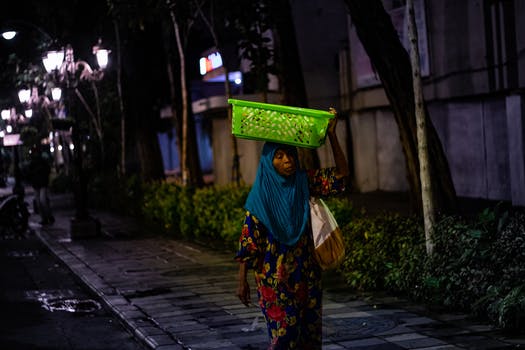
Label: No Watermark